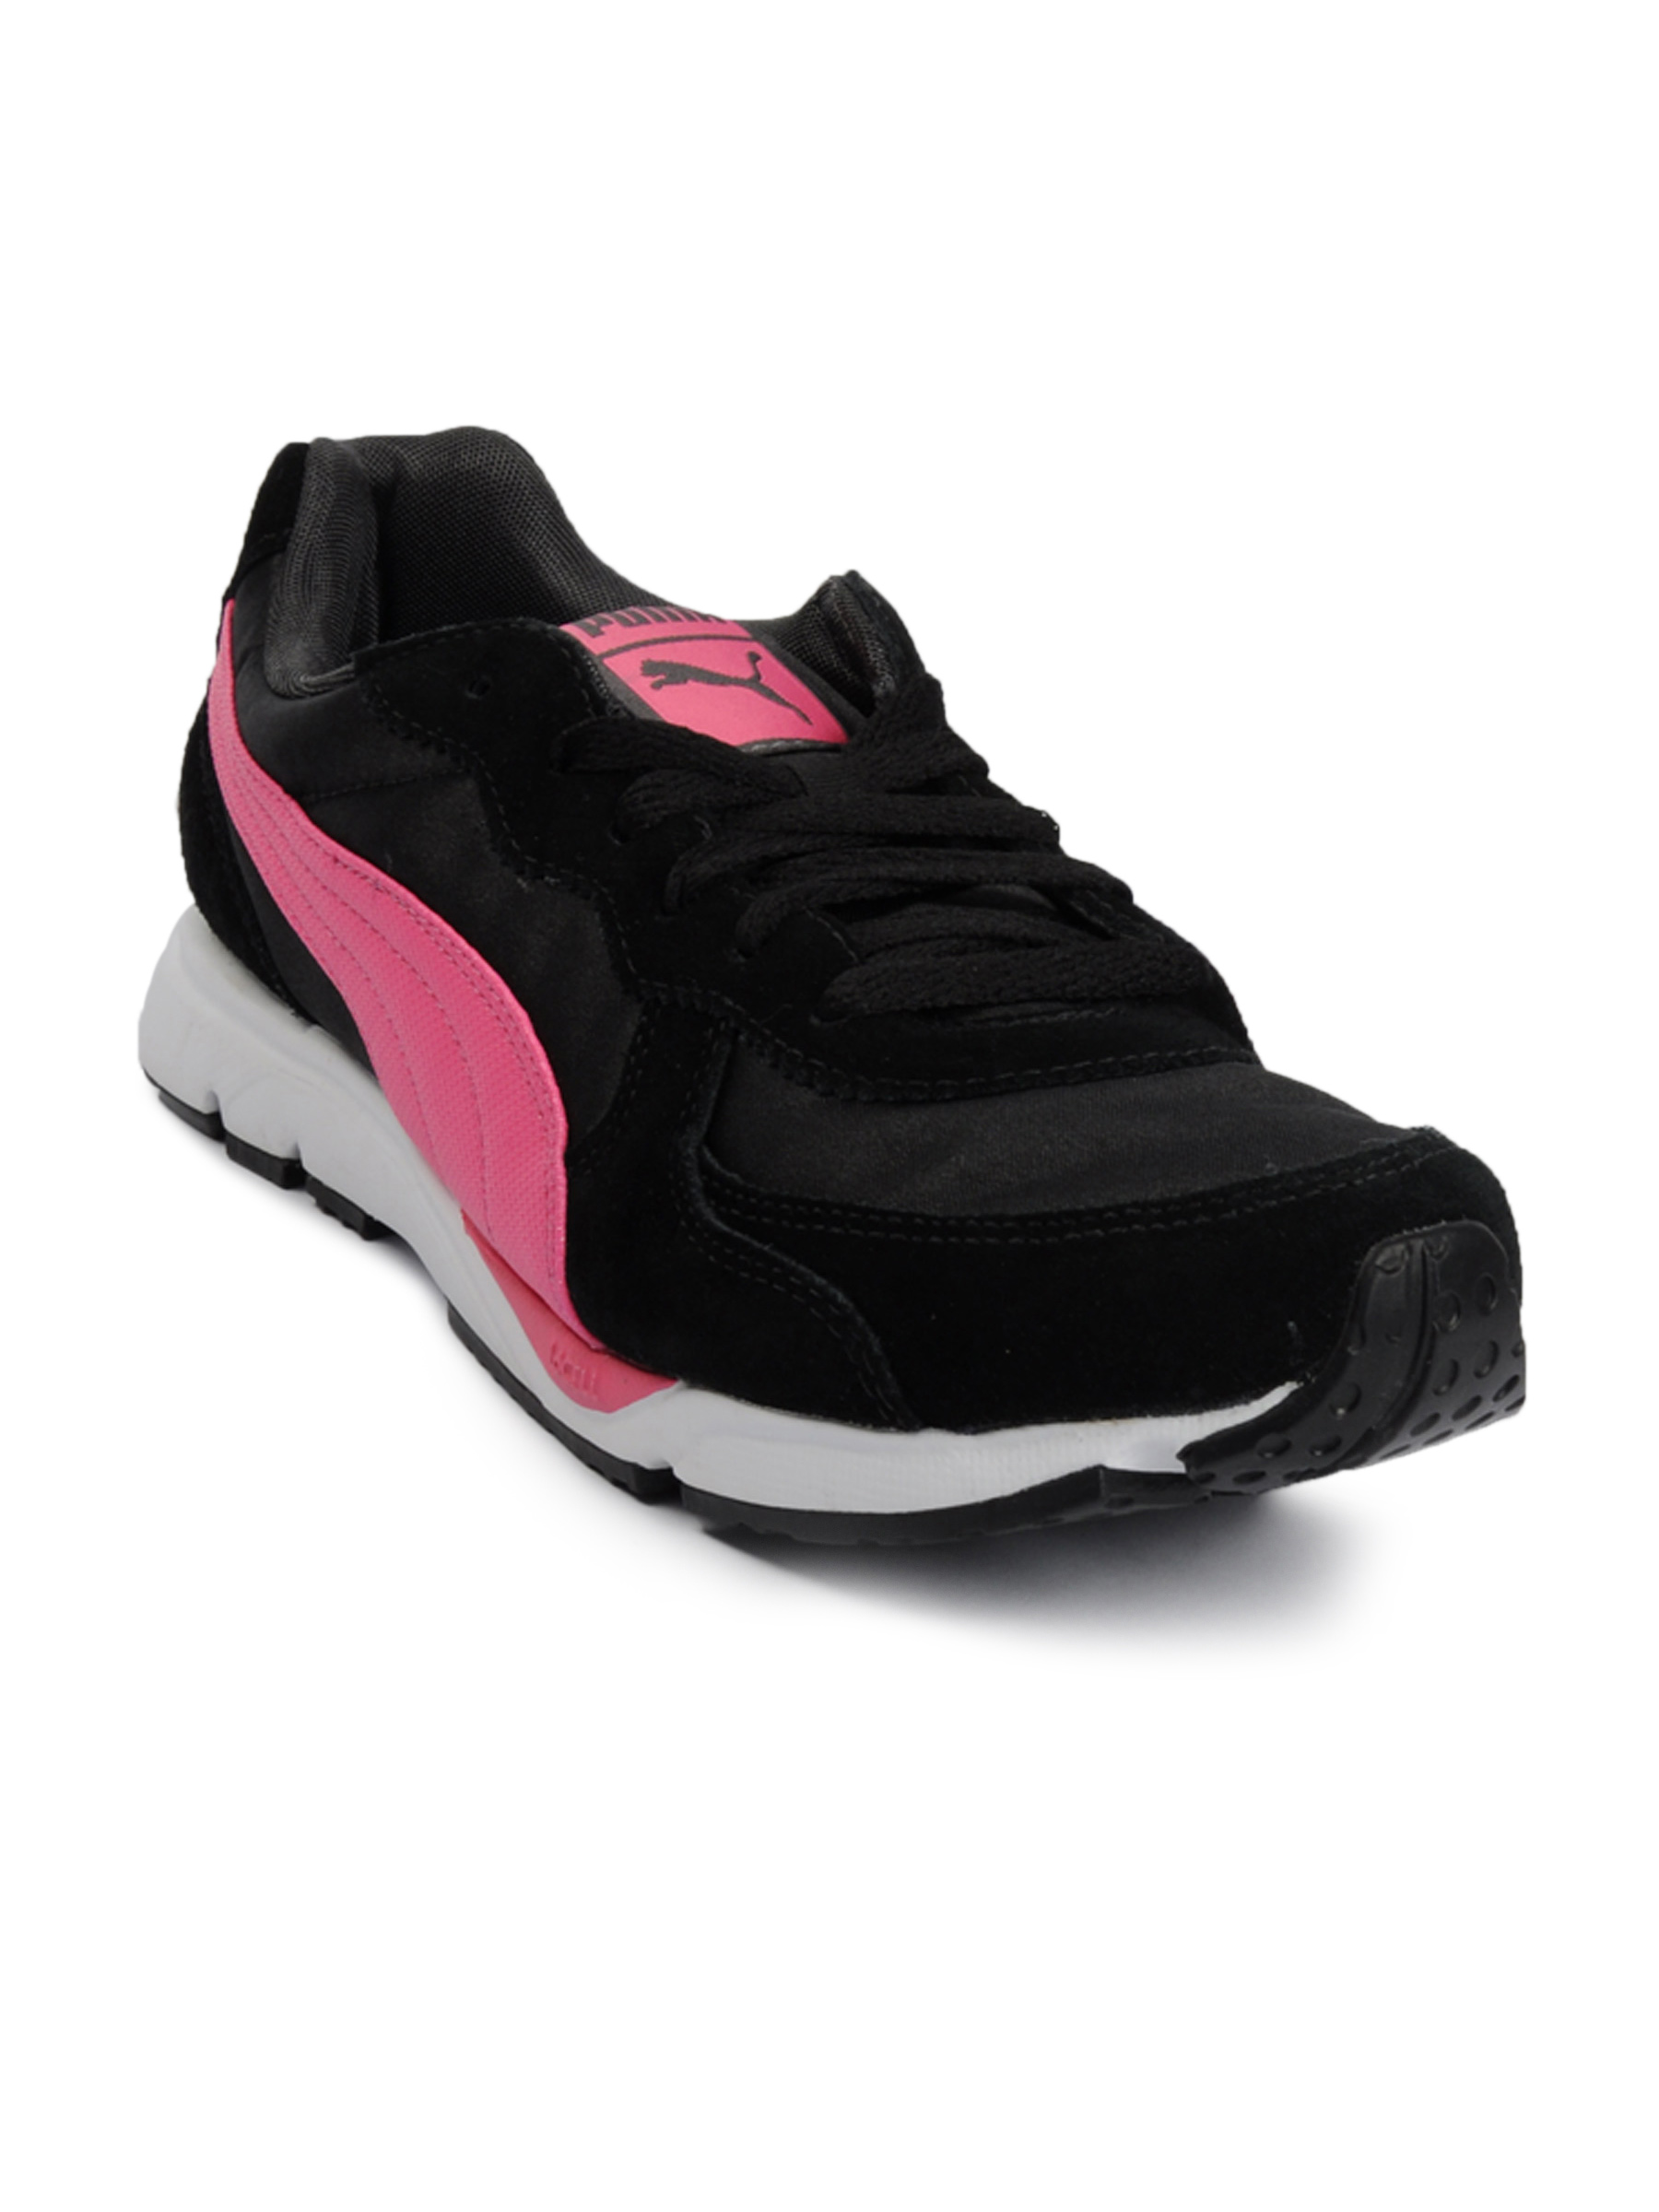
Puma Women Vesta Runner Black Sports Shoes
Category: Footwear / Shoes / Sports Shoes
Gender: Women
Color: Black
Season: Fall 2011
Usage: Sports